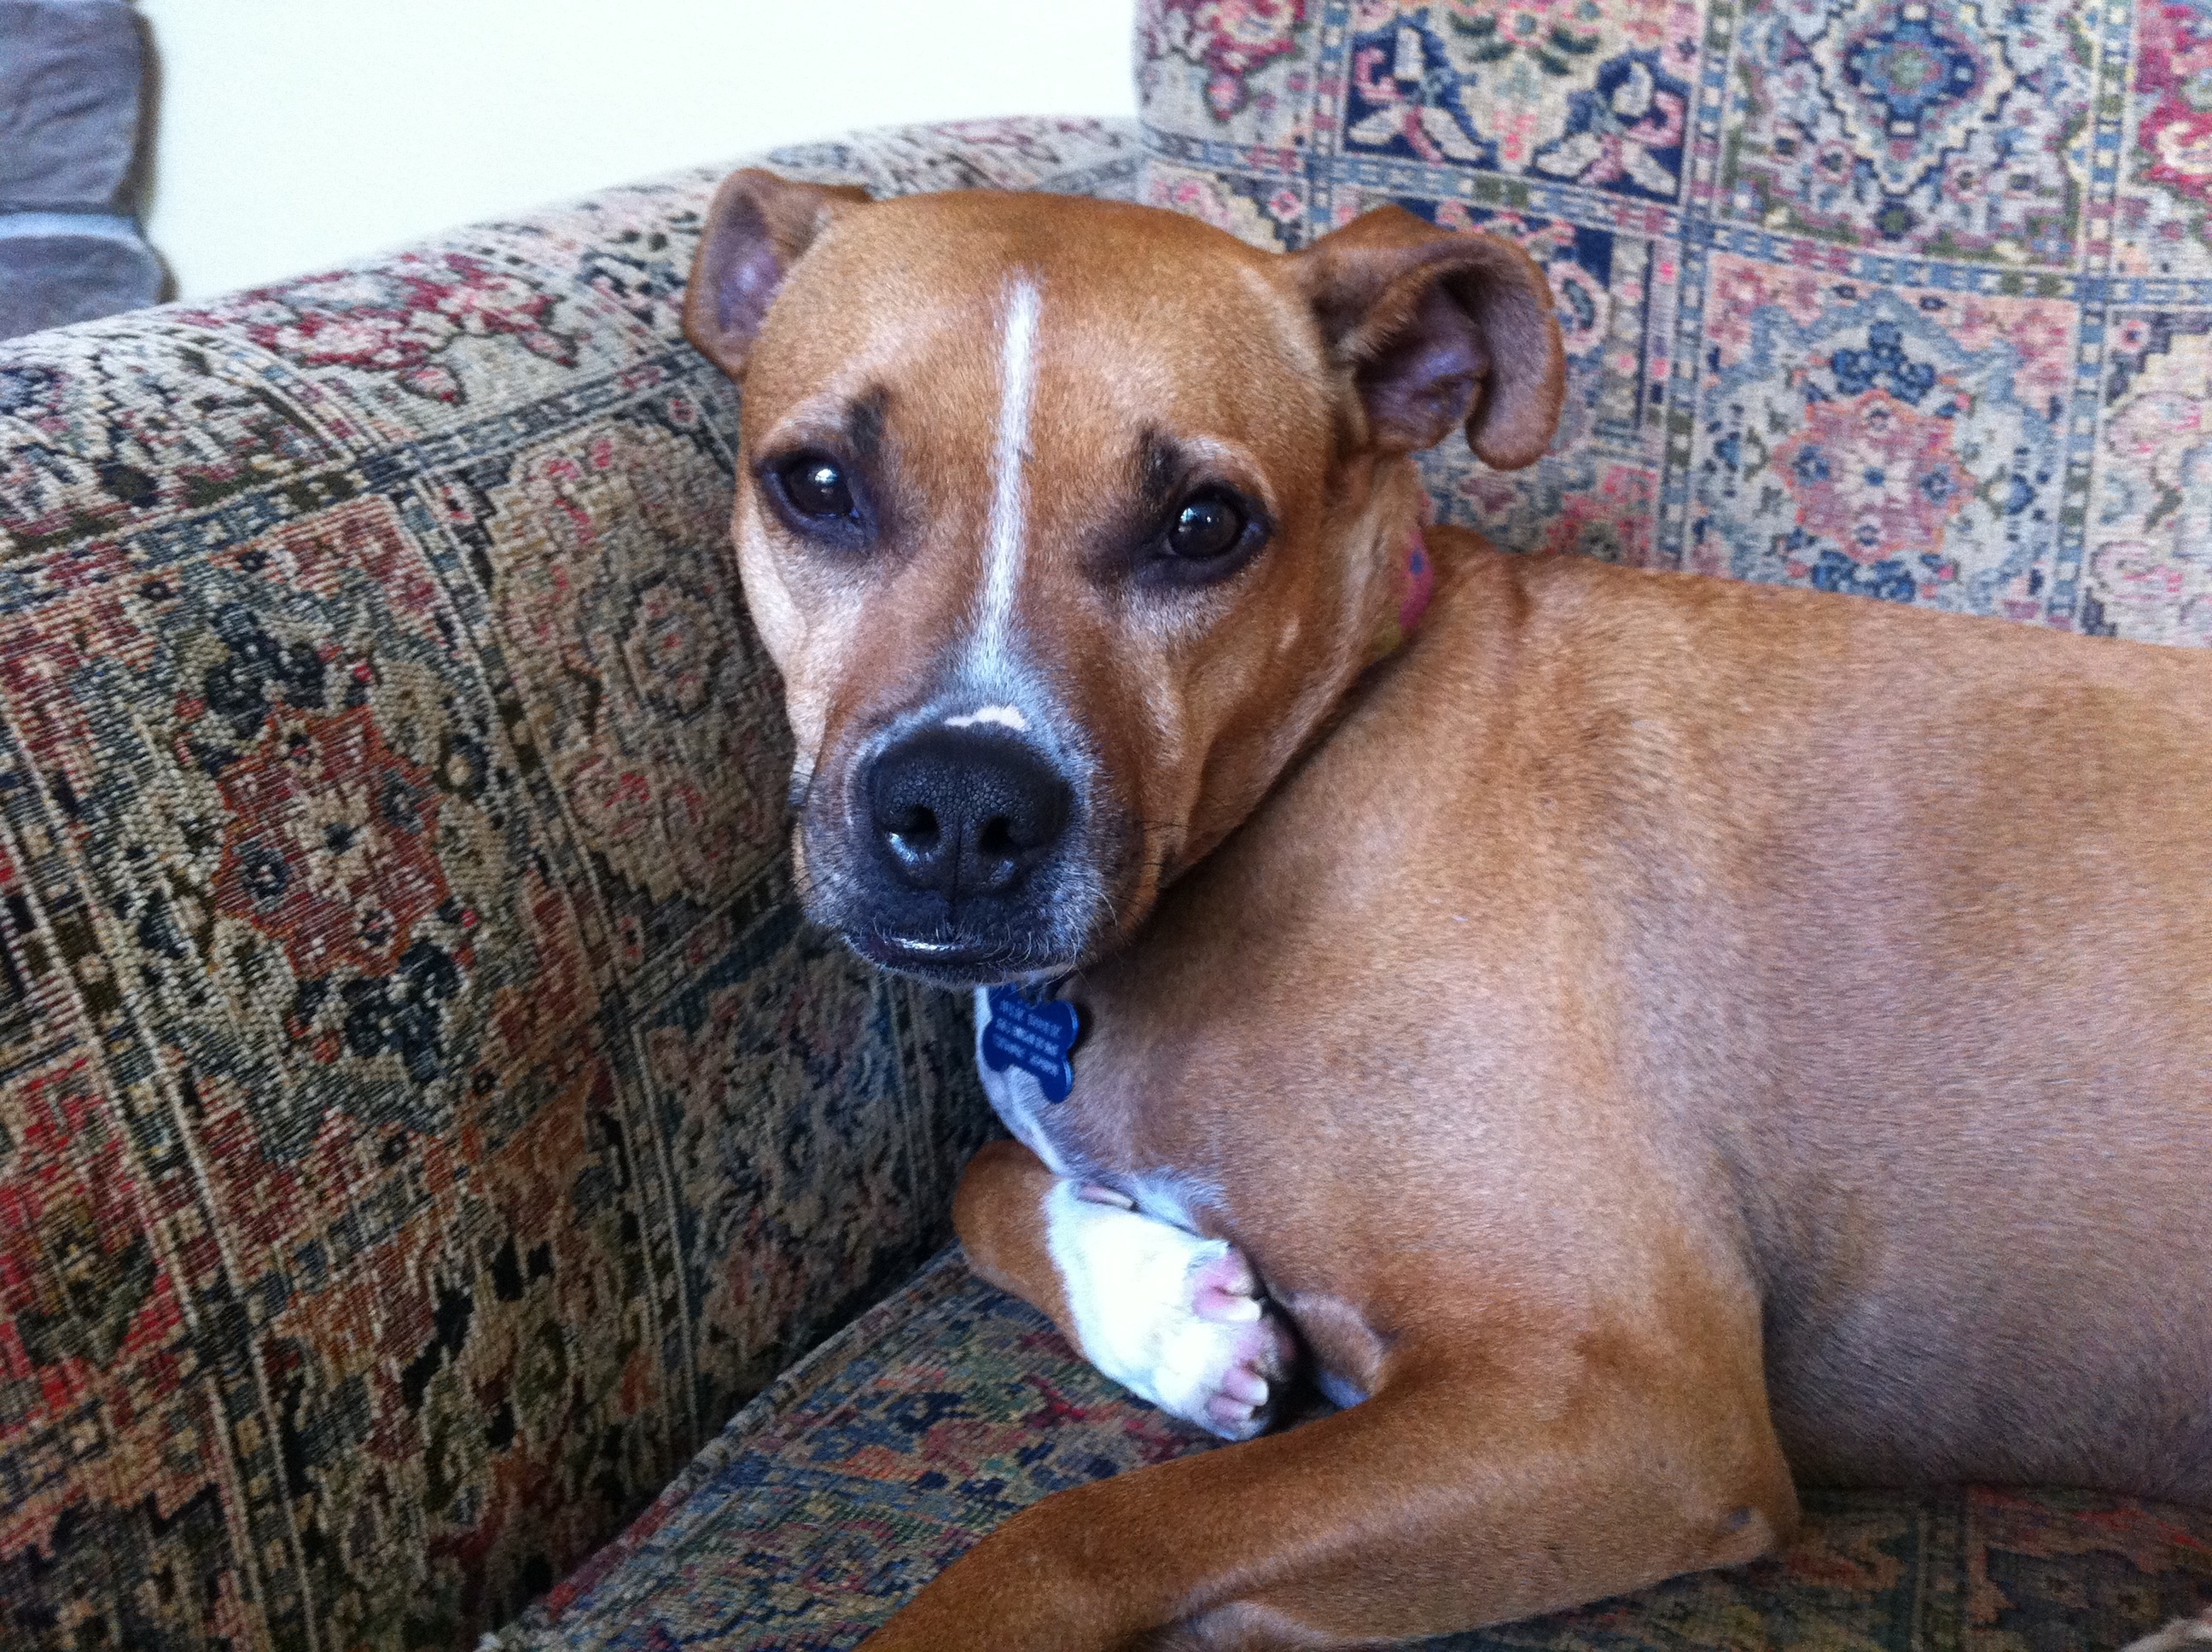
puppy, dog, mammal, colorado, vertebrate, odyssey, hurleylounge, dog breed, terrier, dog like mammal, dog crossbreeds